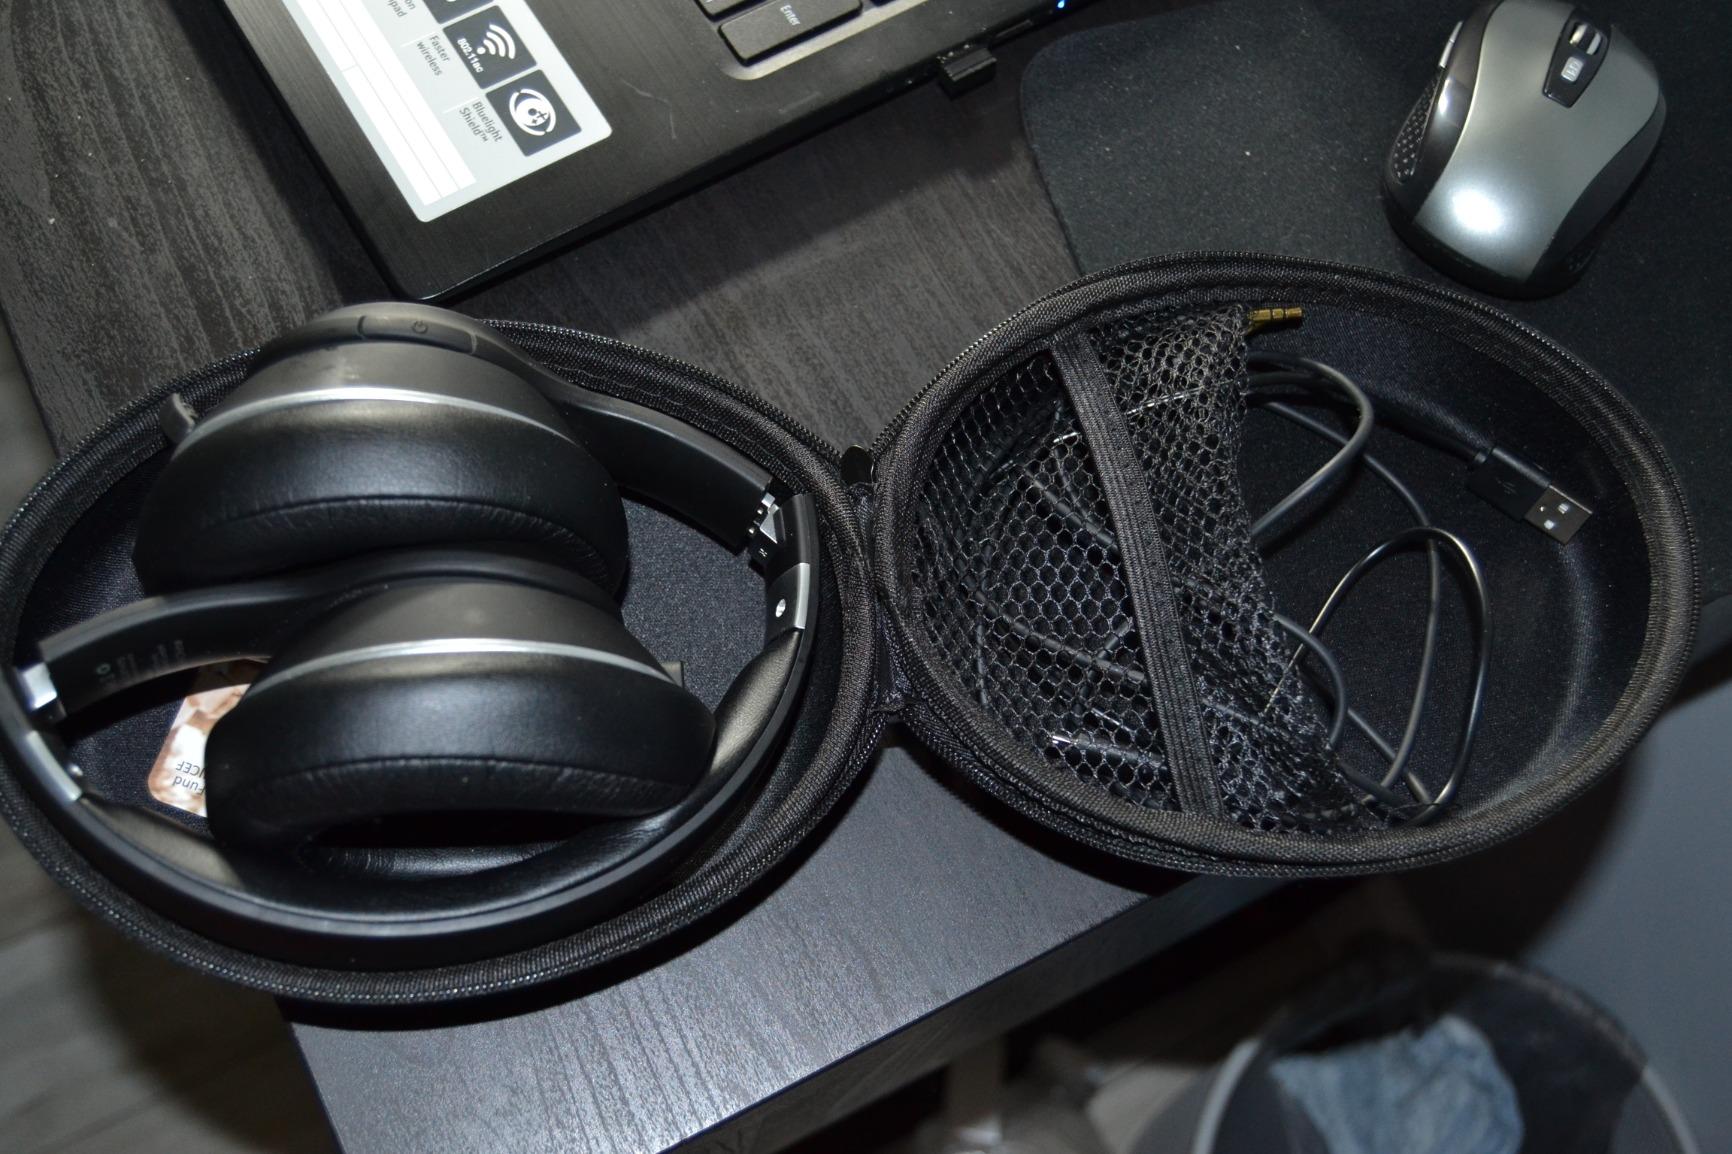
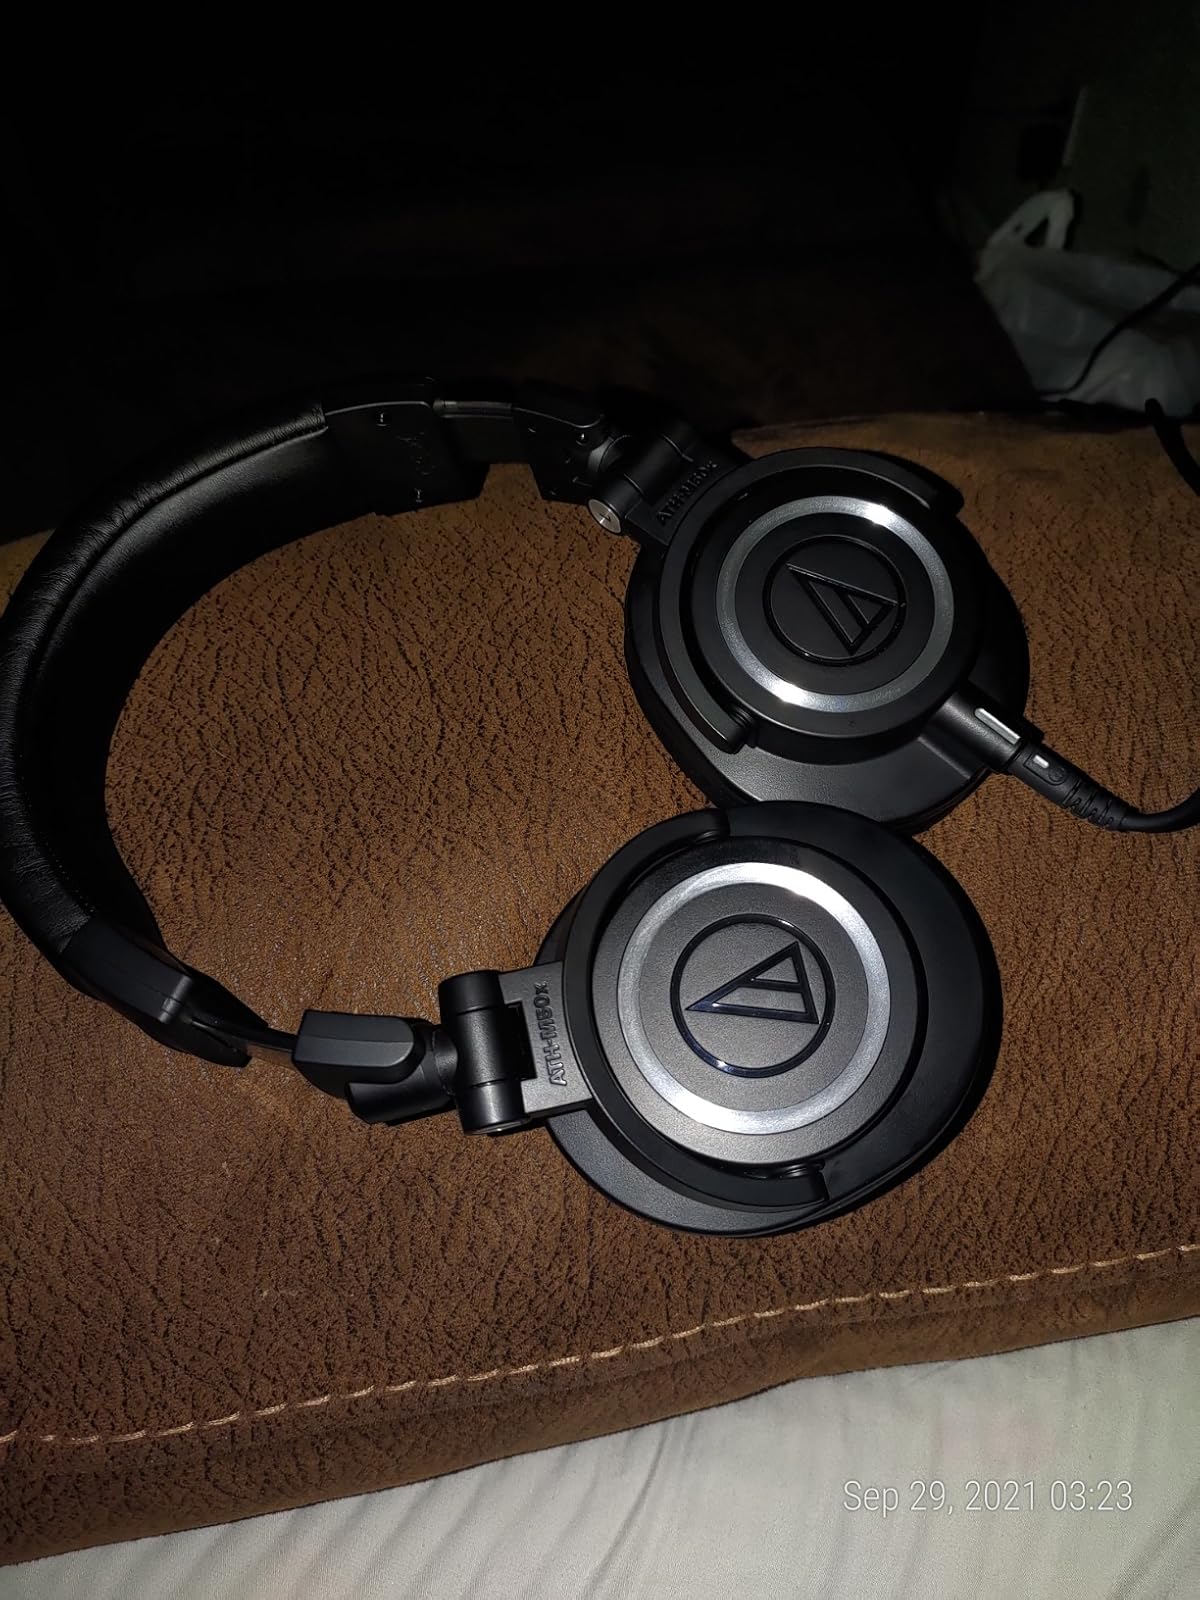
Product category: headphones
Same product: no